Tallinna FC Olympic Olybet

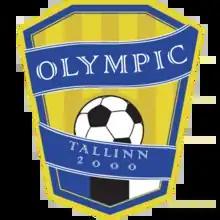

Tallinna FC Olympic Olybet is an Estonian football club, playing in the town of Tallinn.